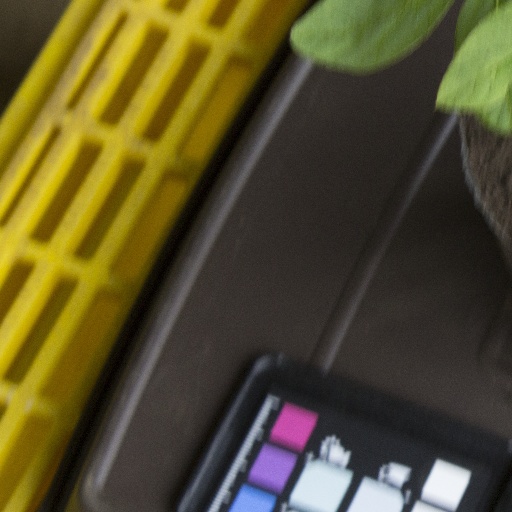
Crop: soybean